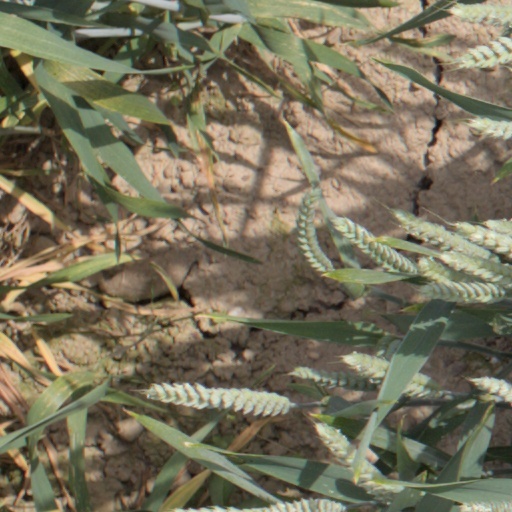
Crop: wheat